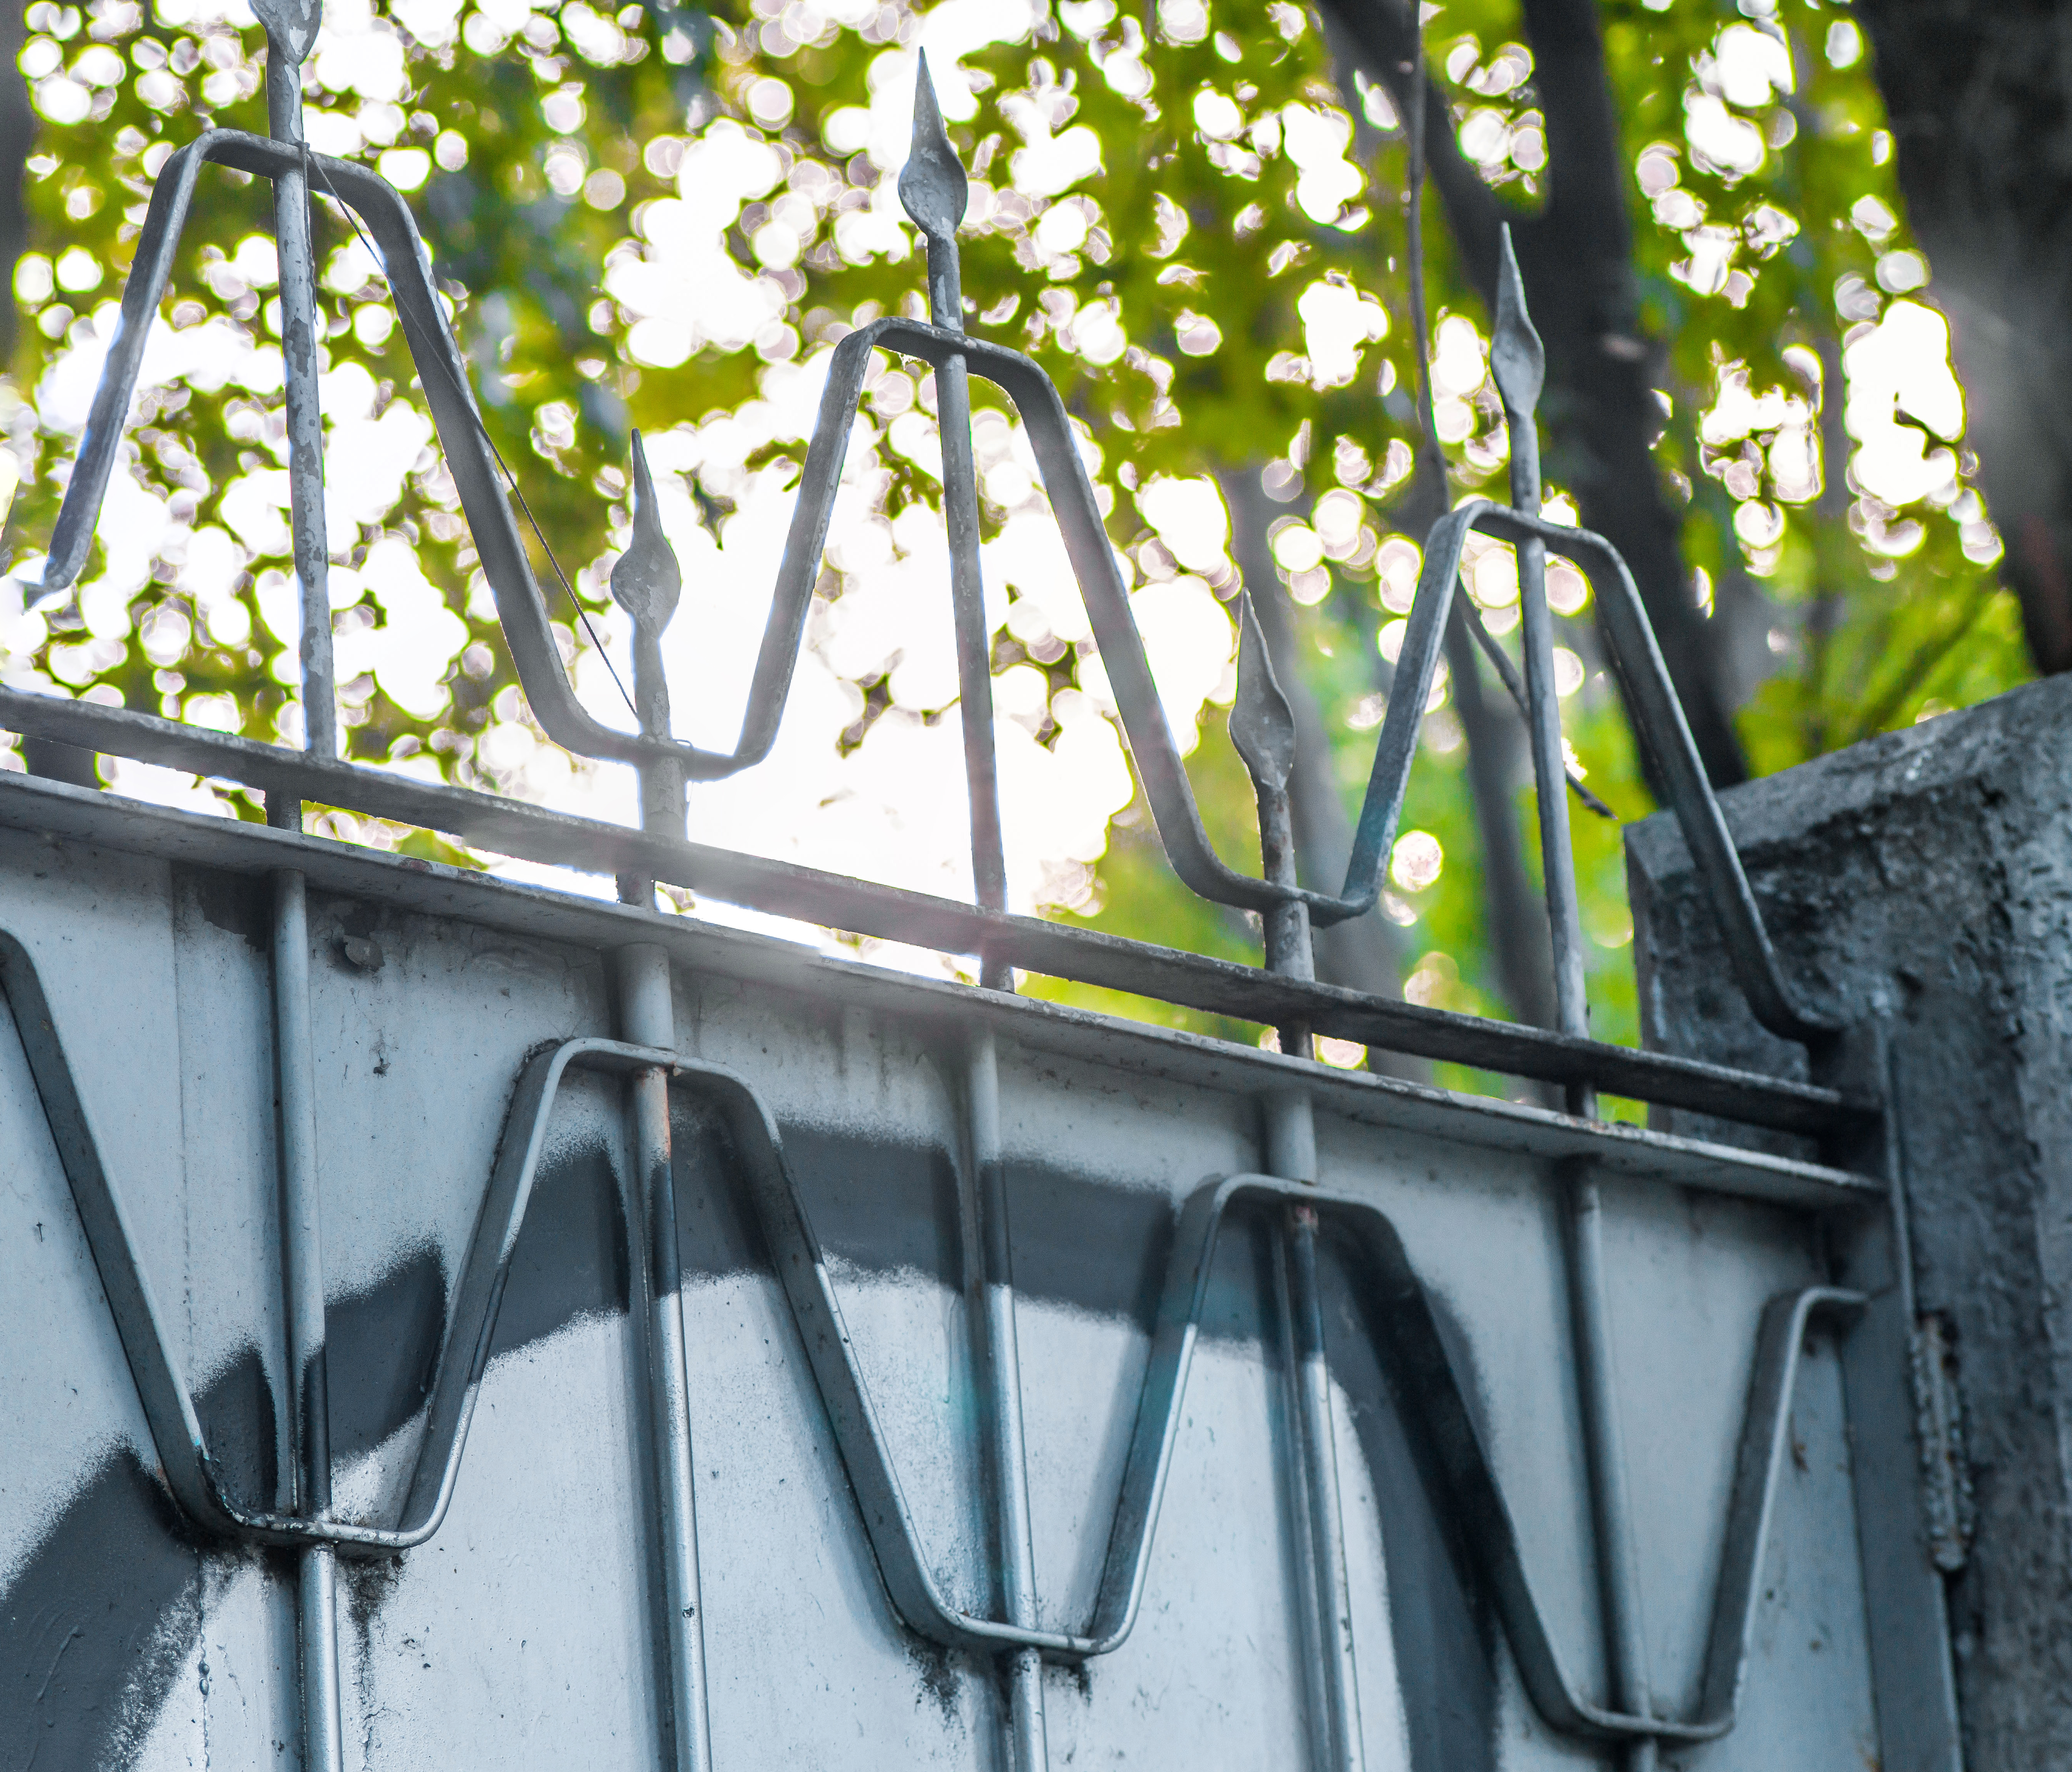
plate, green, iron, branch, tree, wall, leaf, metal, spring, line, plant, roof, architecture, twig, house, window, fence, graffiti, steel, plant stem, facade, art